The Last Remnant

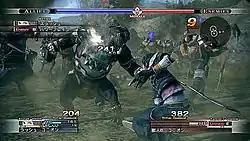
A group of people and monsters in light armor fight, with Rush facing away closest to the viewer. Gauges and boxes filled with text and numbers ring the perimeter of the image.

The game is split between a world area, a battle area and a world map. The player controls Rush Sykes, as he travels around the world screen within an area, with the camera floating behind and slightly above him. Within the world screen, the player can talk to anyone, enter buildings and other areas, or exit to the map screen. The map allows instant travel between different cities and areas, or between different areas within the city. On the battle screen, the game has a three-dimensional area like the world screen with a setting reminiscent of the location, where every character and enemy appear. Instead of random encounters, players enter the separated battle when they touch an enemy on the main world screen. The player can enter a battle with multiple enemies at once, by using a "time-shift" system, which slows the time for Rush to provoke them.